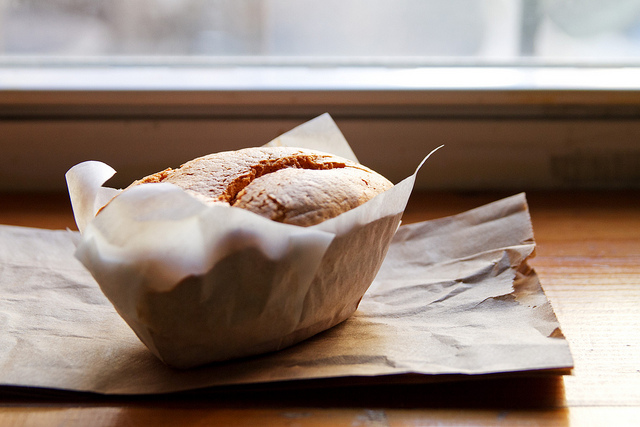
user: Given an image and a question. Answer the question in a short answer. Question: Who creates this item? Short Answer:
assistant: baker